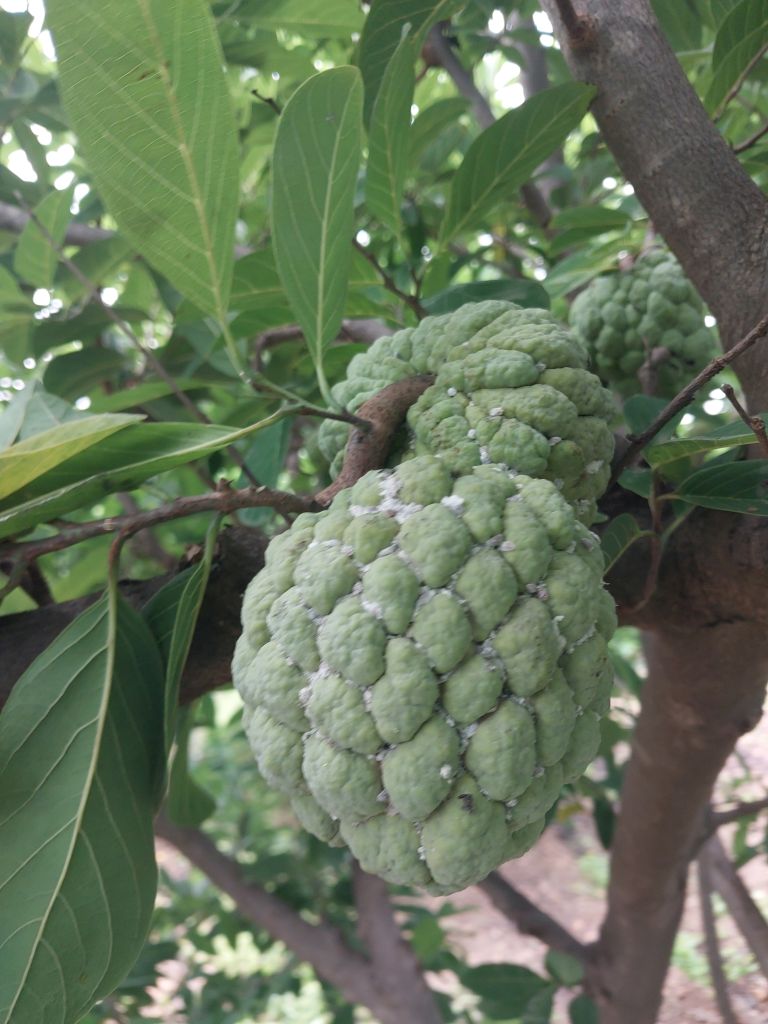
Disease label: Mealy Bug